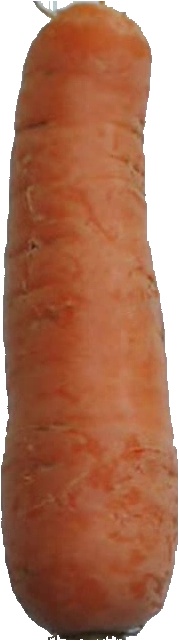
Label: carrot_1